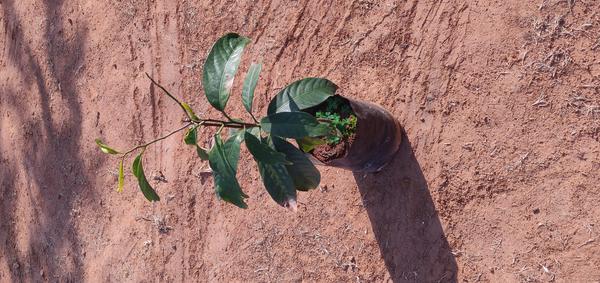
Plant: Mango